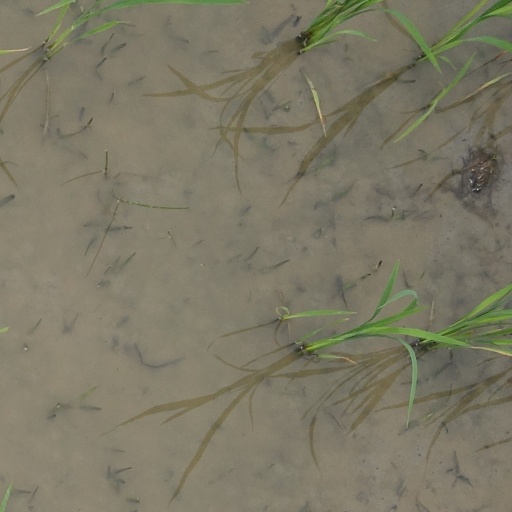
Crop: rice